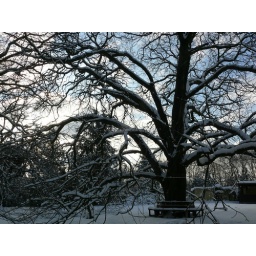
The 200 year old chestnut tree in front of the house